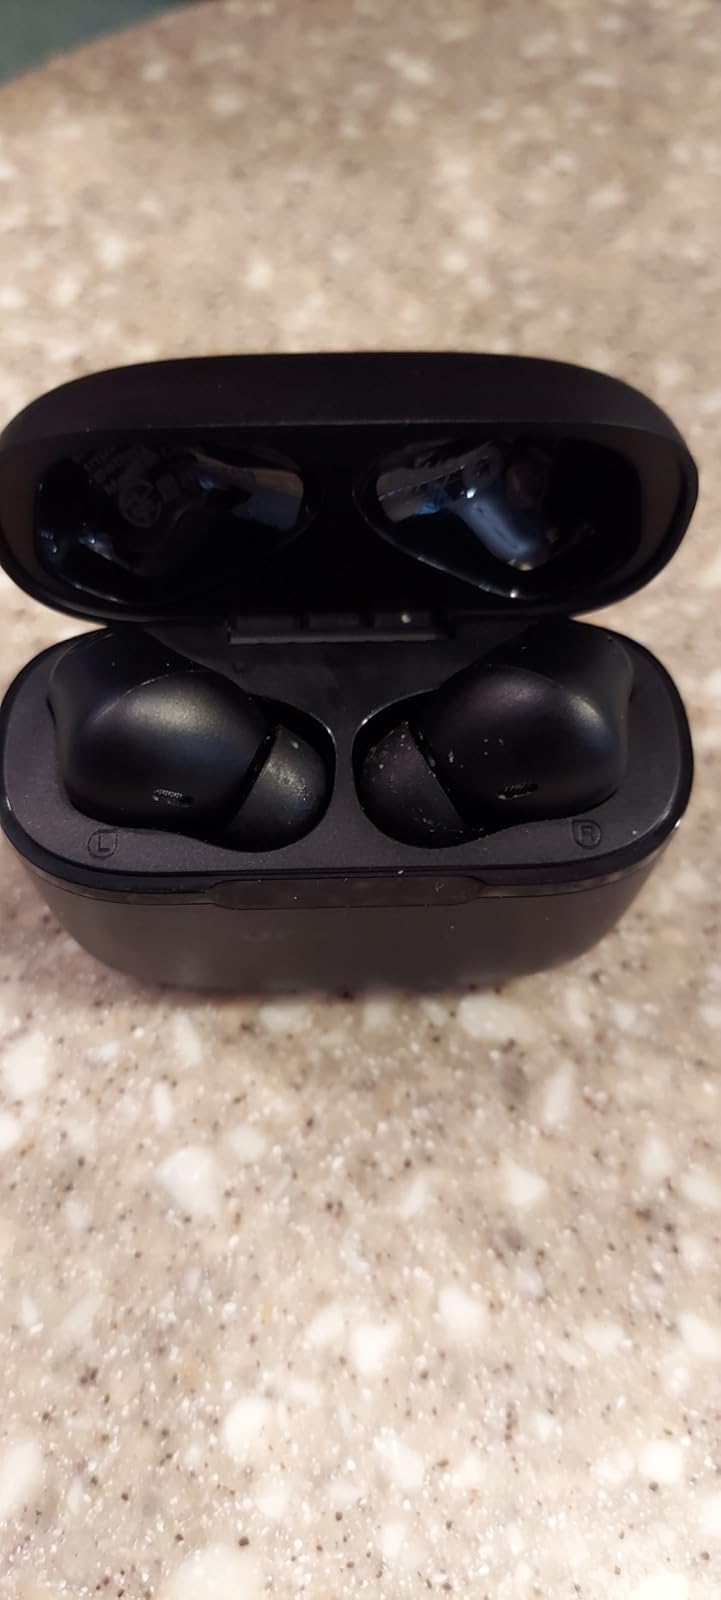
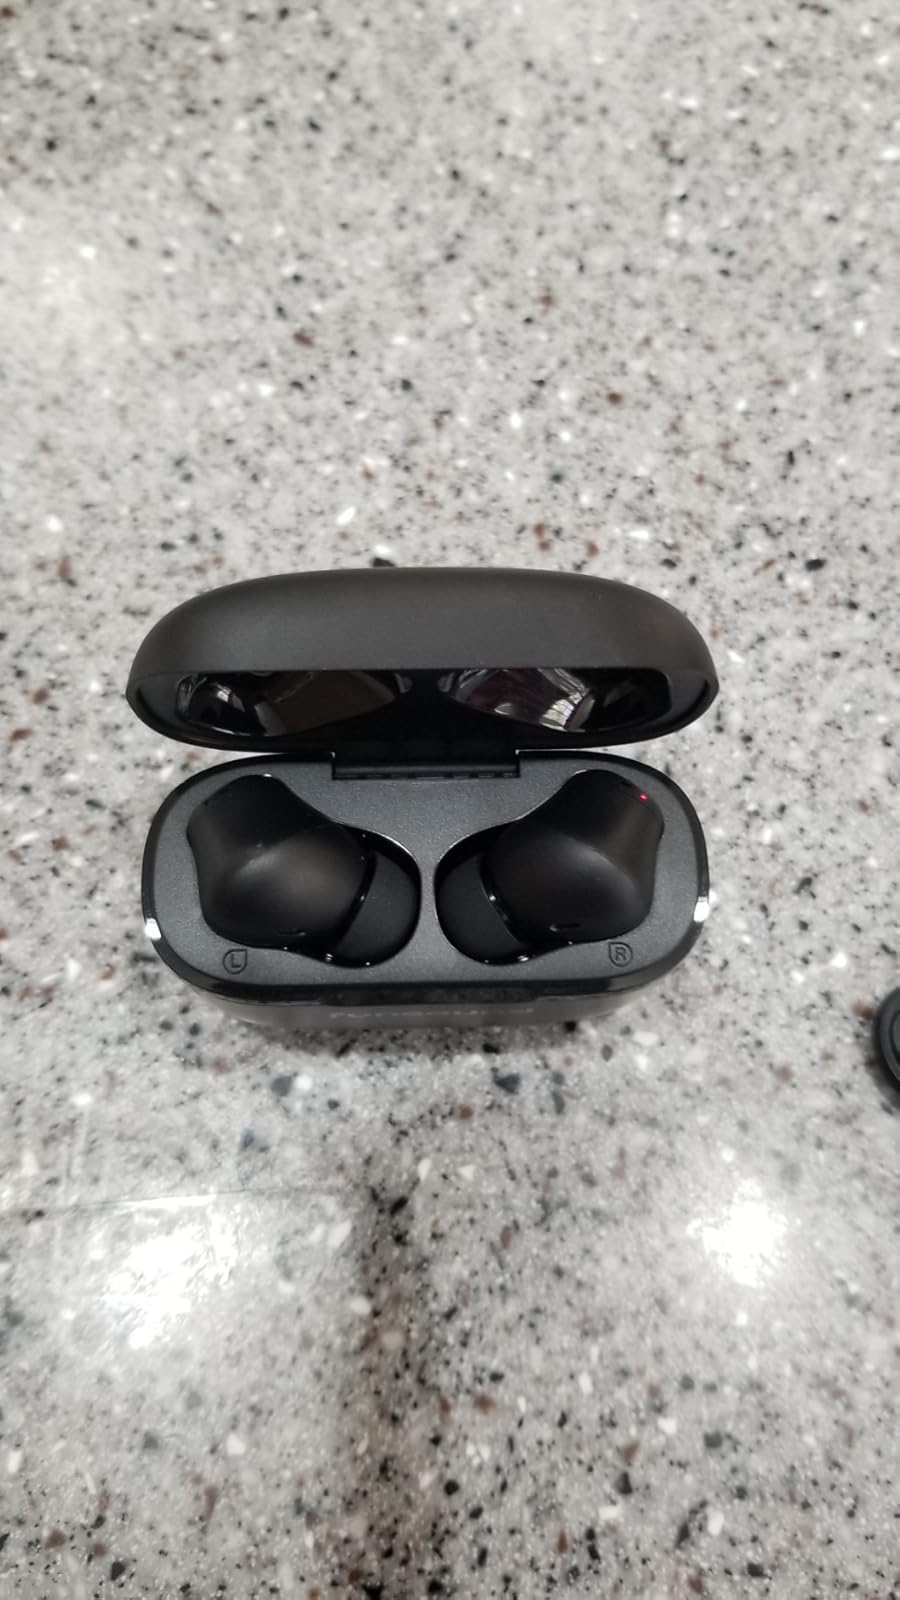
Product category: earbuds
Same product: yes